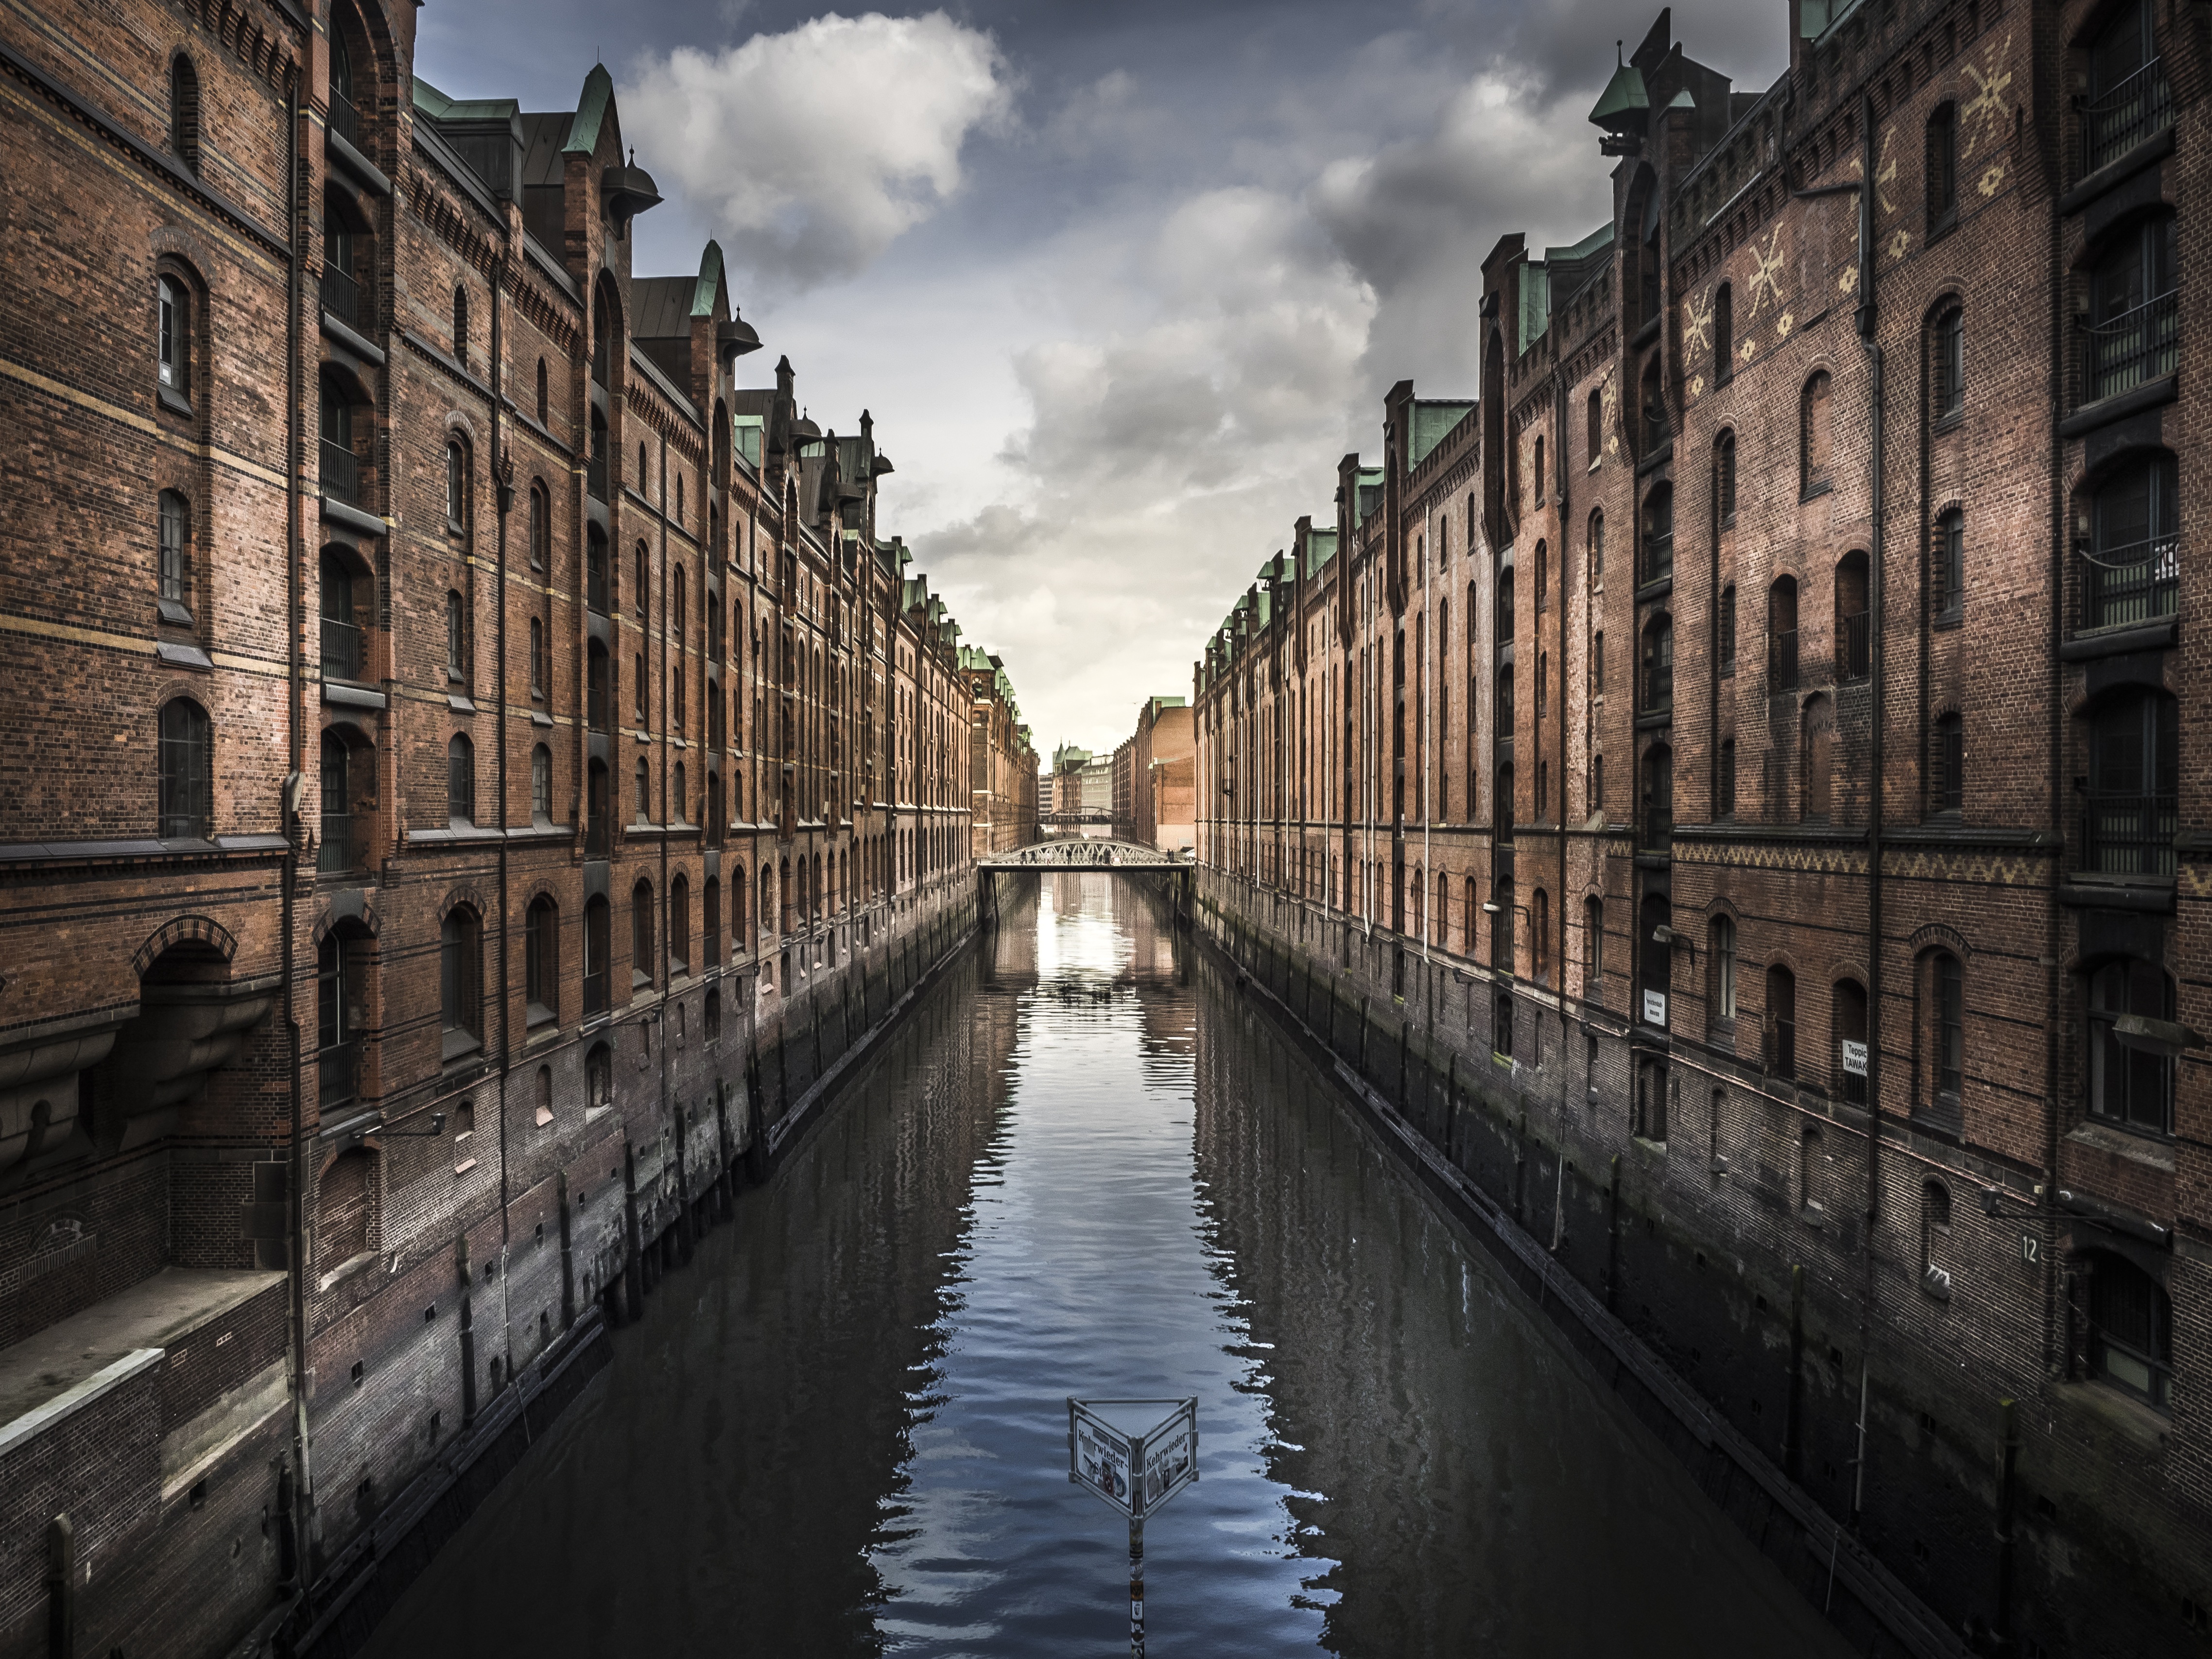
landscape, sea, water, nature, black and white, architecture, sky, sun, sunset, camera, warm, wave, lake, building, city, river, canal, cityscape, summer, boot, idyllic, orange, reflection, holiday, rest, port, city life, waterway, body of water, grey, hdr, art, clouds, homes, symmetry, photograph, germany, epic, channel, quiet, maritime, bridges, mood, perfection, waters, elbe, hamburg, mirroring, perfect, back light, hanseatic city, big city, modern art, landform, speicherstadt, elster, geographical feature